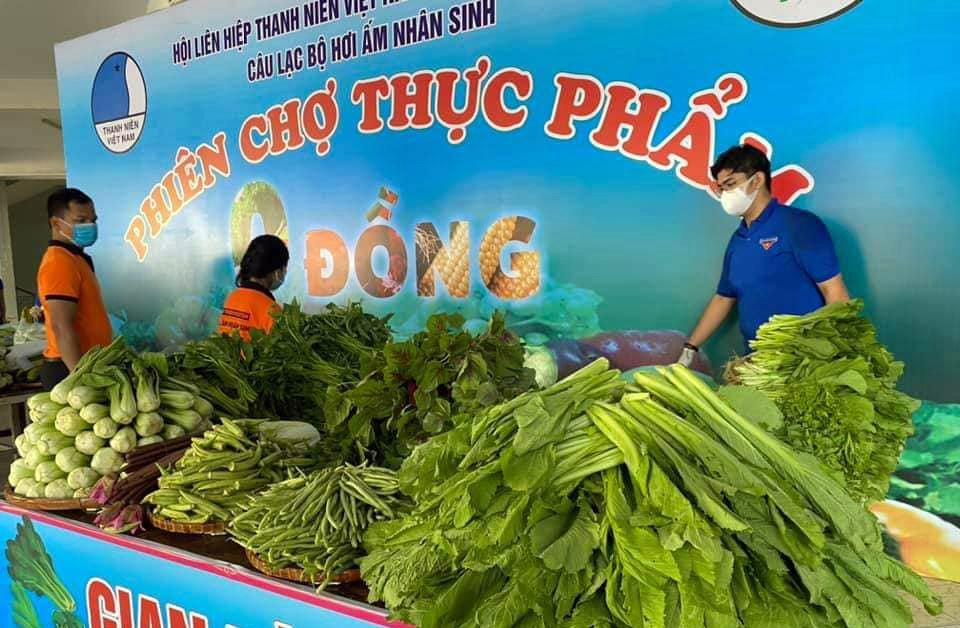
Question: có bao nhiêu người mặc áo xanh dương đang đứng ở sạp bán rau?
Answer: một người